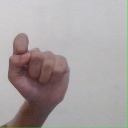
अक्षर: घ